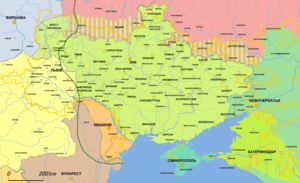
La République populaire ukrainienne était une république qui occupait une grande partie du territoire de l'Ukraine actuelle à la suite de la révolution russe de 1917. Elle fut dirigée par Mykhaïlo Hrouchevsky, Volodymyr Vynnytchenko puis Symon Petlioura. Son nom fut adopté le 20 novembre 1917.